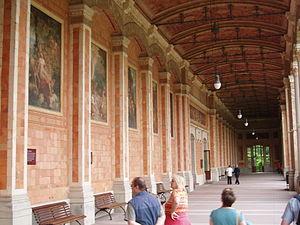
Baden-Baden est une ville allemande, située dans le Land de Bade-Wurtemberg et au cœur de la Forêt-Noire. La ville est connue pour son centre de villégiature et sa station thermale parmi les plus chics du monde où se tiennent en outre plusieurs festivals internationaux. En 1997, le titre de Ville olympique est décerné à Baden-Baden par le Comité international olympique. En 2019, la ville compte 55 120 habitants.